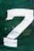
Number: 7